List of names on Mount Kenya

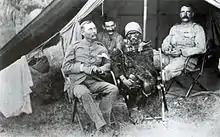
Lenana was the Chief Medicine-Man of the Maasai circa 1890. Pt Lenana was named after him by Halford Mackinder. Lenana was the son of Batian who was the previous Chief Medicine-Man.

The peaks of Mount Kenya have been given names from three different sources. Firstly, several Maasai chieftains have been commemorated, with names such as Batian, Nelion and Lenana. These names were suggested by Mackinder, on the suggestion of Sidney Langford Hinde, who was the resident officer in Maasailand at the time of Mackinder's expedition. They commemorate Mbatian, a Maasai Laibon (Medicine Man), Nelieng, his brother, and Lenana and Sendeyo, his sons. Terere is named after another Maasai headman.